Hubert Pierlot

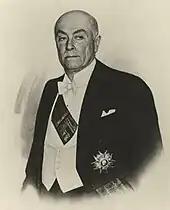
Portrait of Pierlot in old age

From its inception, the position of Minister of Defence in the government in exile was heavily contested. The appointment of Henri Rolin, an academic, to the position was particularly resented. In October 1942, Pierlot dismissed Rolin who he accused of involving himself in factional internal politics of the army, parts of which had begun to behave mutinously about their perceived inaction. To resolve the deadlock, Pierlot decided to take on the position personally. He began a major restructuring of the command structure of the infantry in an ultimately successful attempt to resolve the situation. A minor mutiny among soldiers from an artillery battery was quickly suppressed in November 1942, but Pierlot was widely criticised by the British press during the soldiers' court martial in January 1943.